Kings Cross, New South Wales

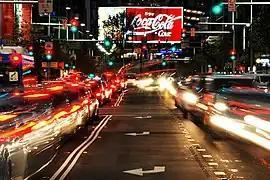
Coca-Cola billboard, Kings Cross

Kings Cross is an inner-eastern locality of Sydney, New South Wales, Australia. It is located approximately 2 kilometres east of the Sydney central business district, in the local government area of the City of Sydney. It is bounded by the suburbs of Potts Point, Elizabeth Bay, Rushcutters Bay and Darlinghurst.